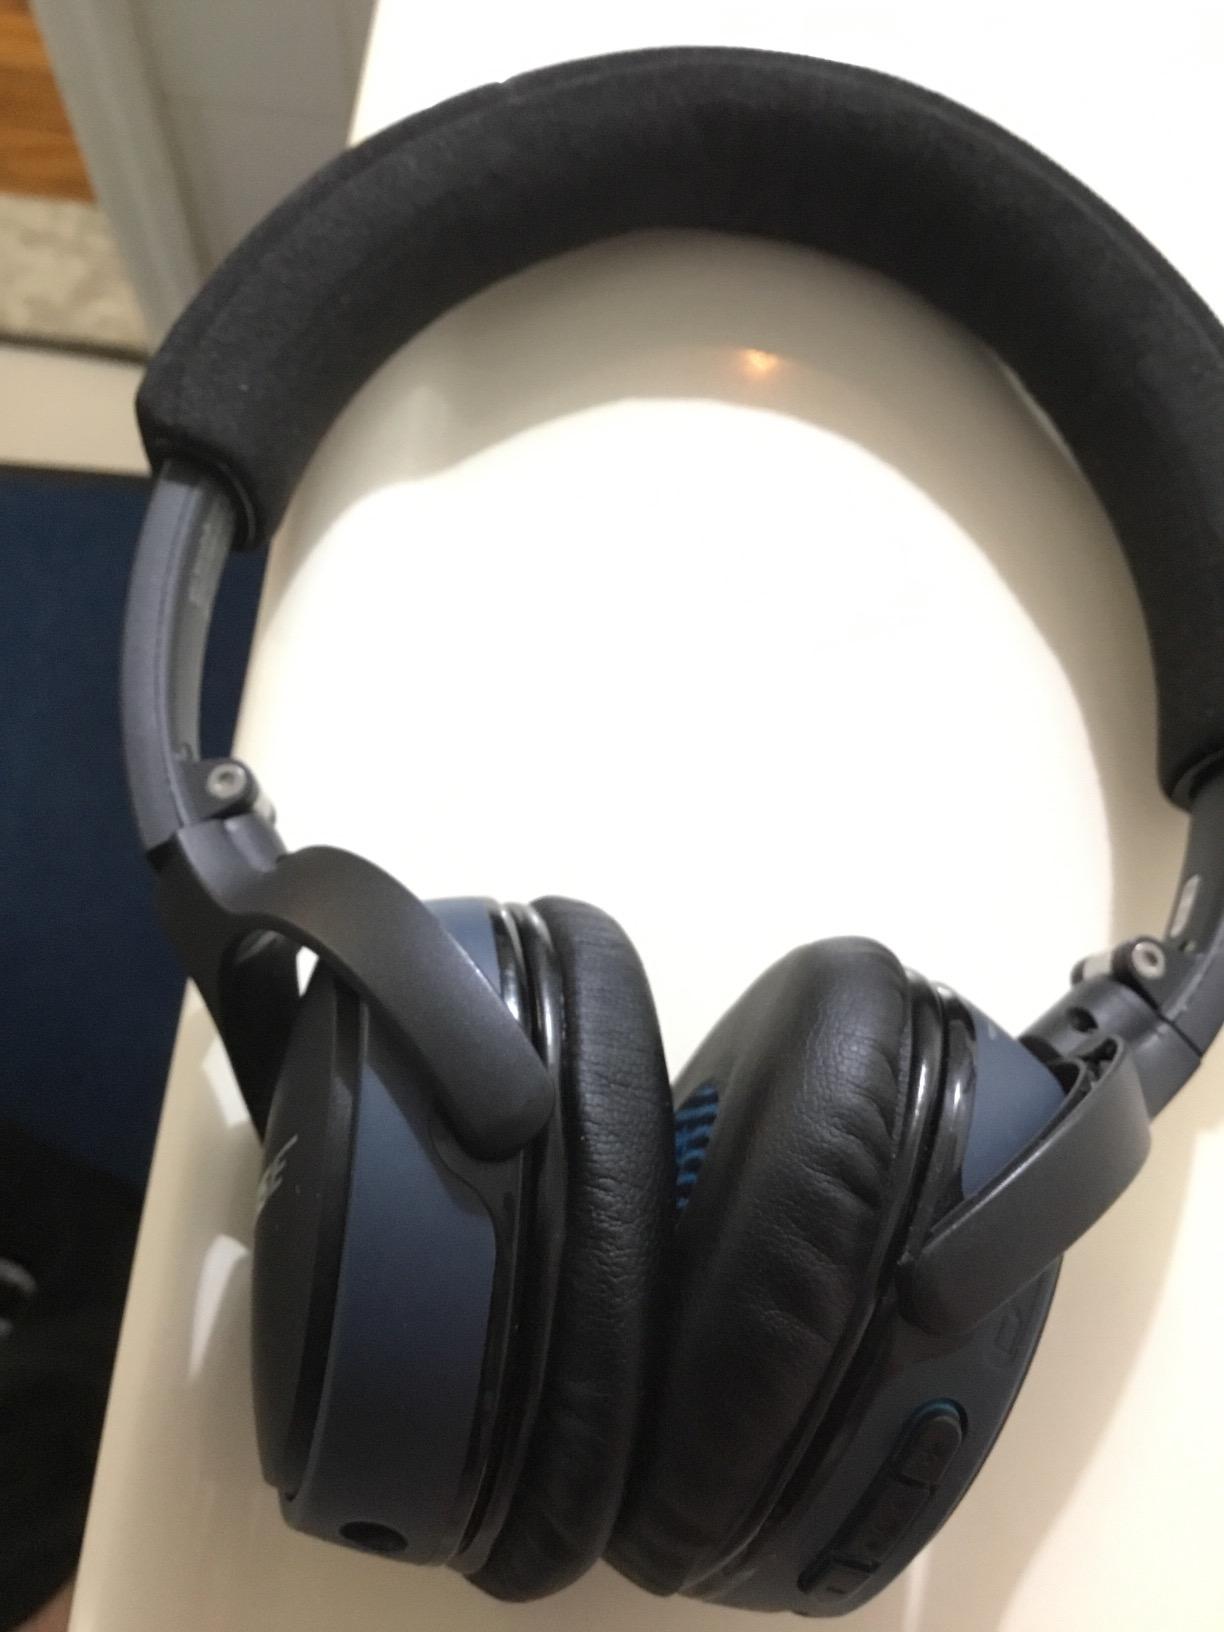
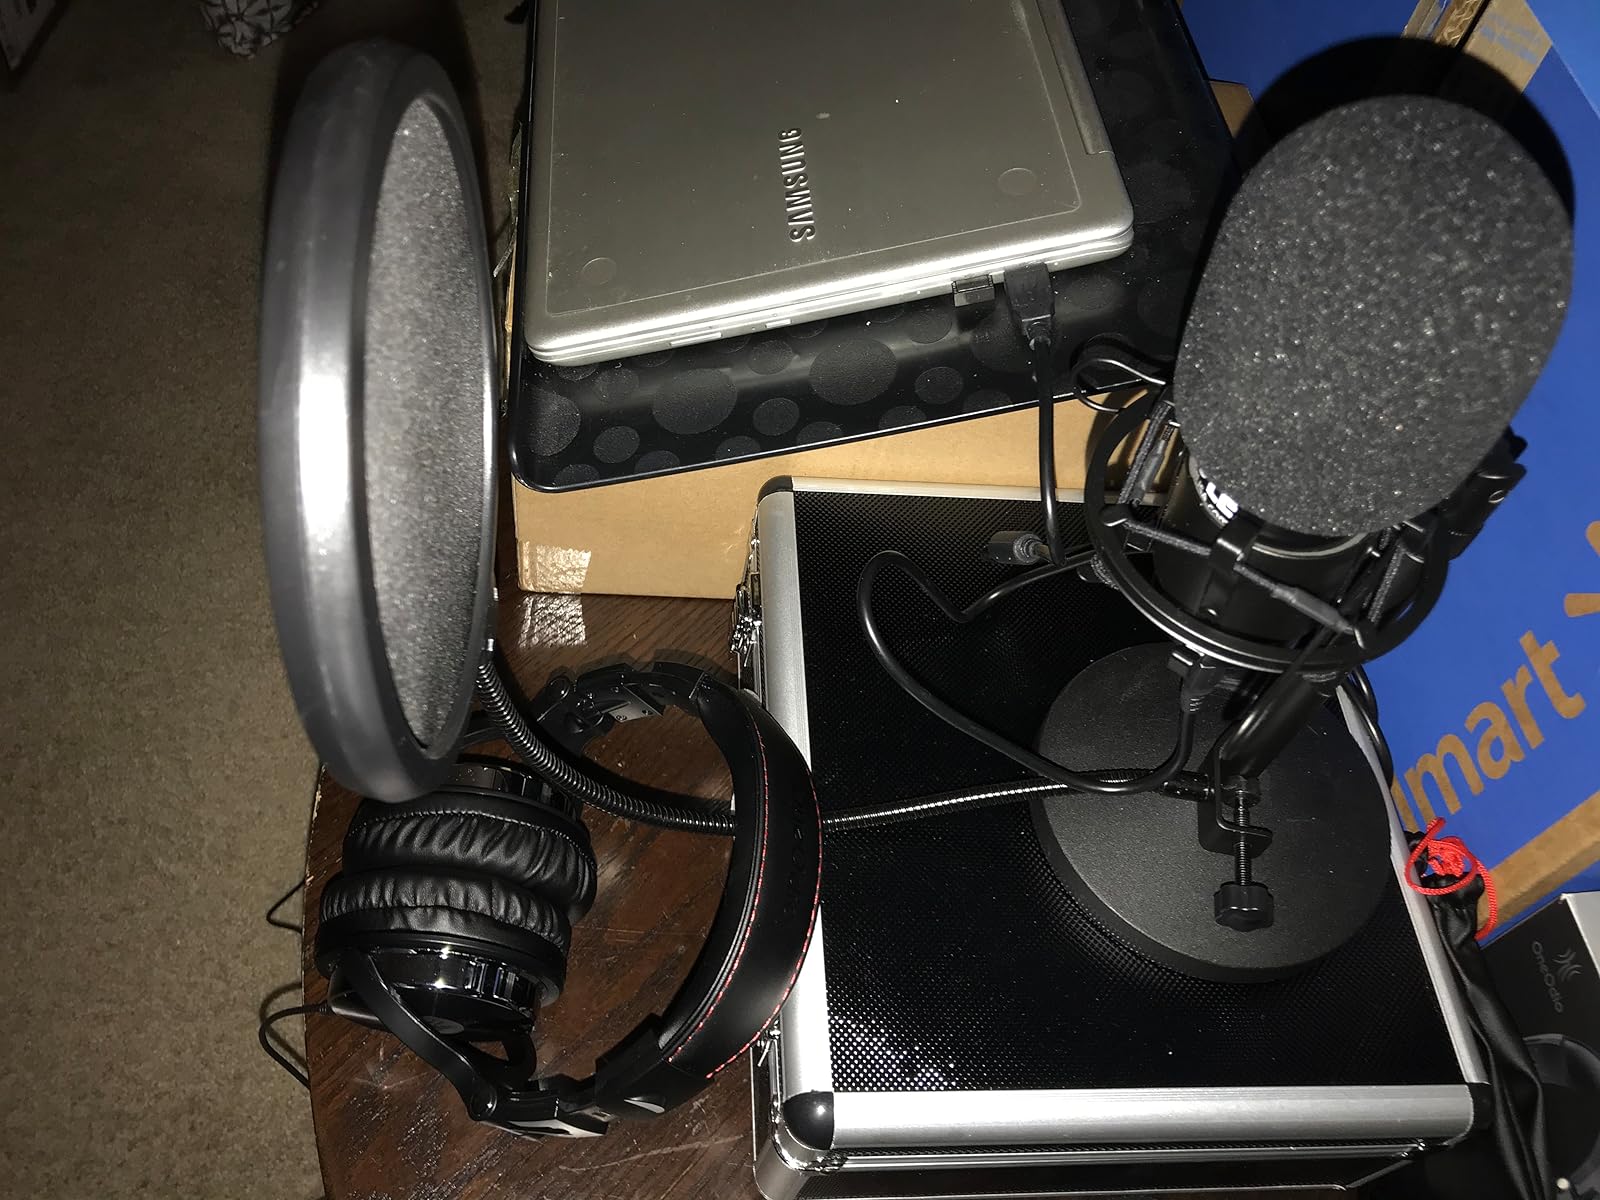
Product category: headphones
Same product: no